British Empire in World War II

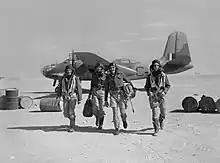
South African Air Force in Libya

The Battle of Singapore was fought in the South-East Asian theatre of World War II when the Japanese Empire invaded British Malaya and its stronghold of Singapore. Singapore was the major British military base in South East Asia and nicknamed the "Gibraltar of the East". The fighting in Singapore lasted from 31 January 1942 to 15 February 1942. It followed a humiliating naval engagement in December 1941 in which two British capital ships were sunk.